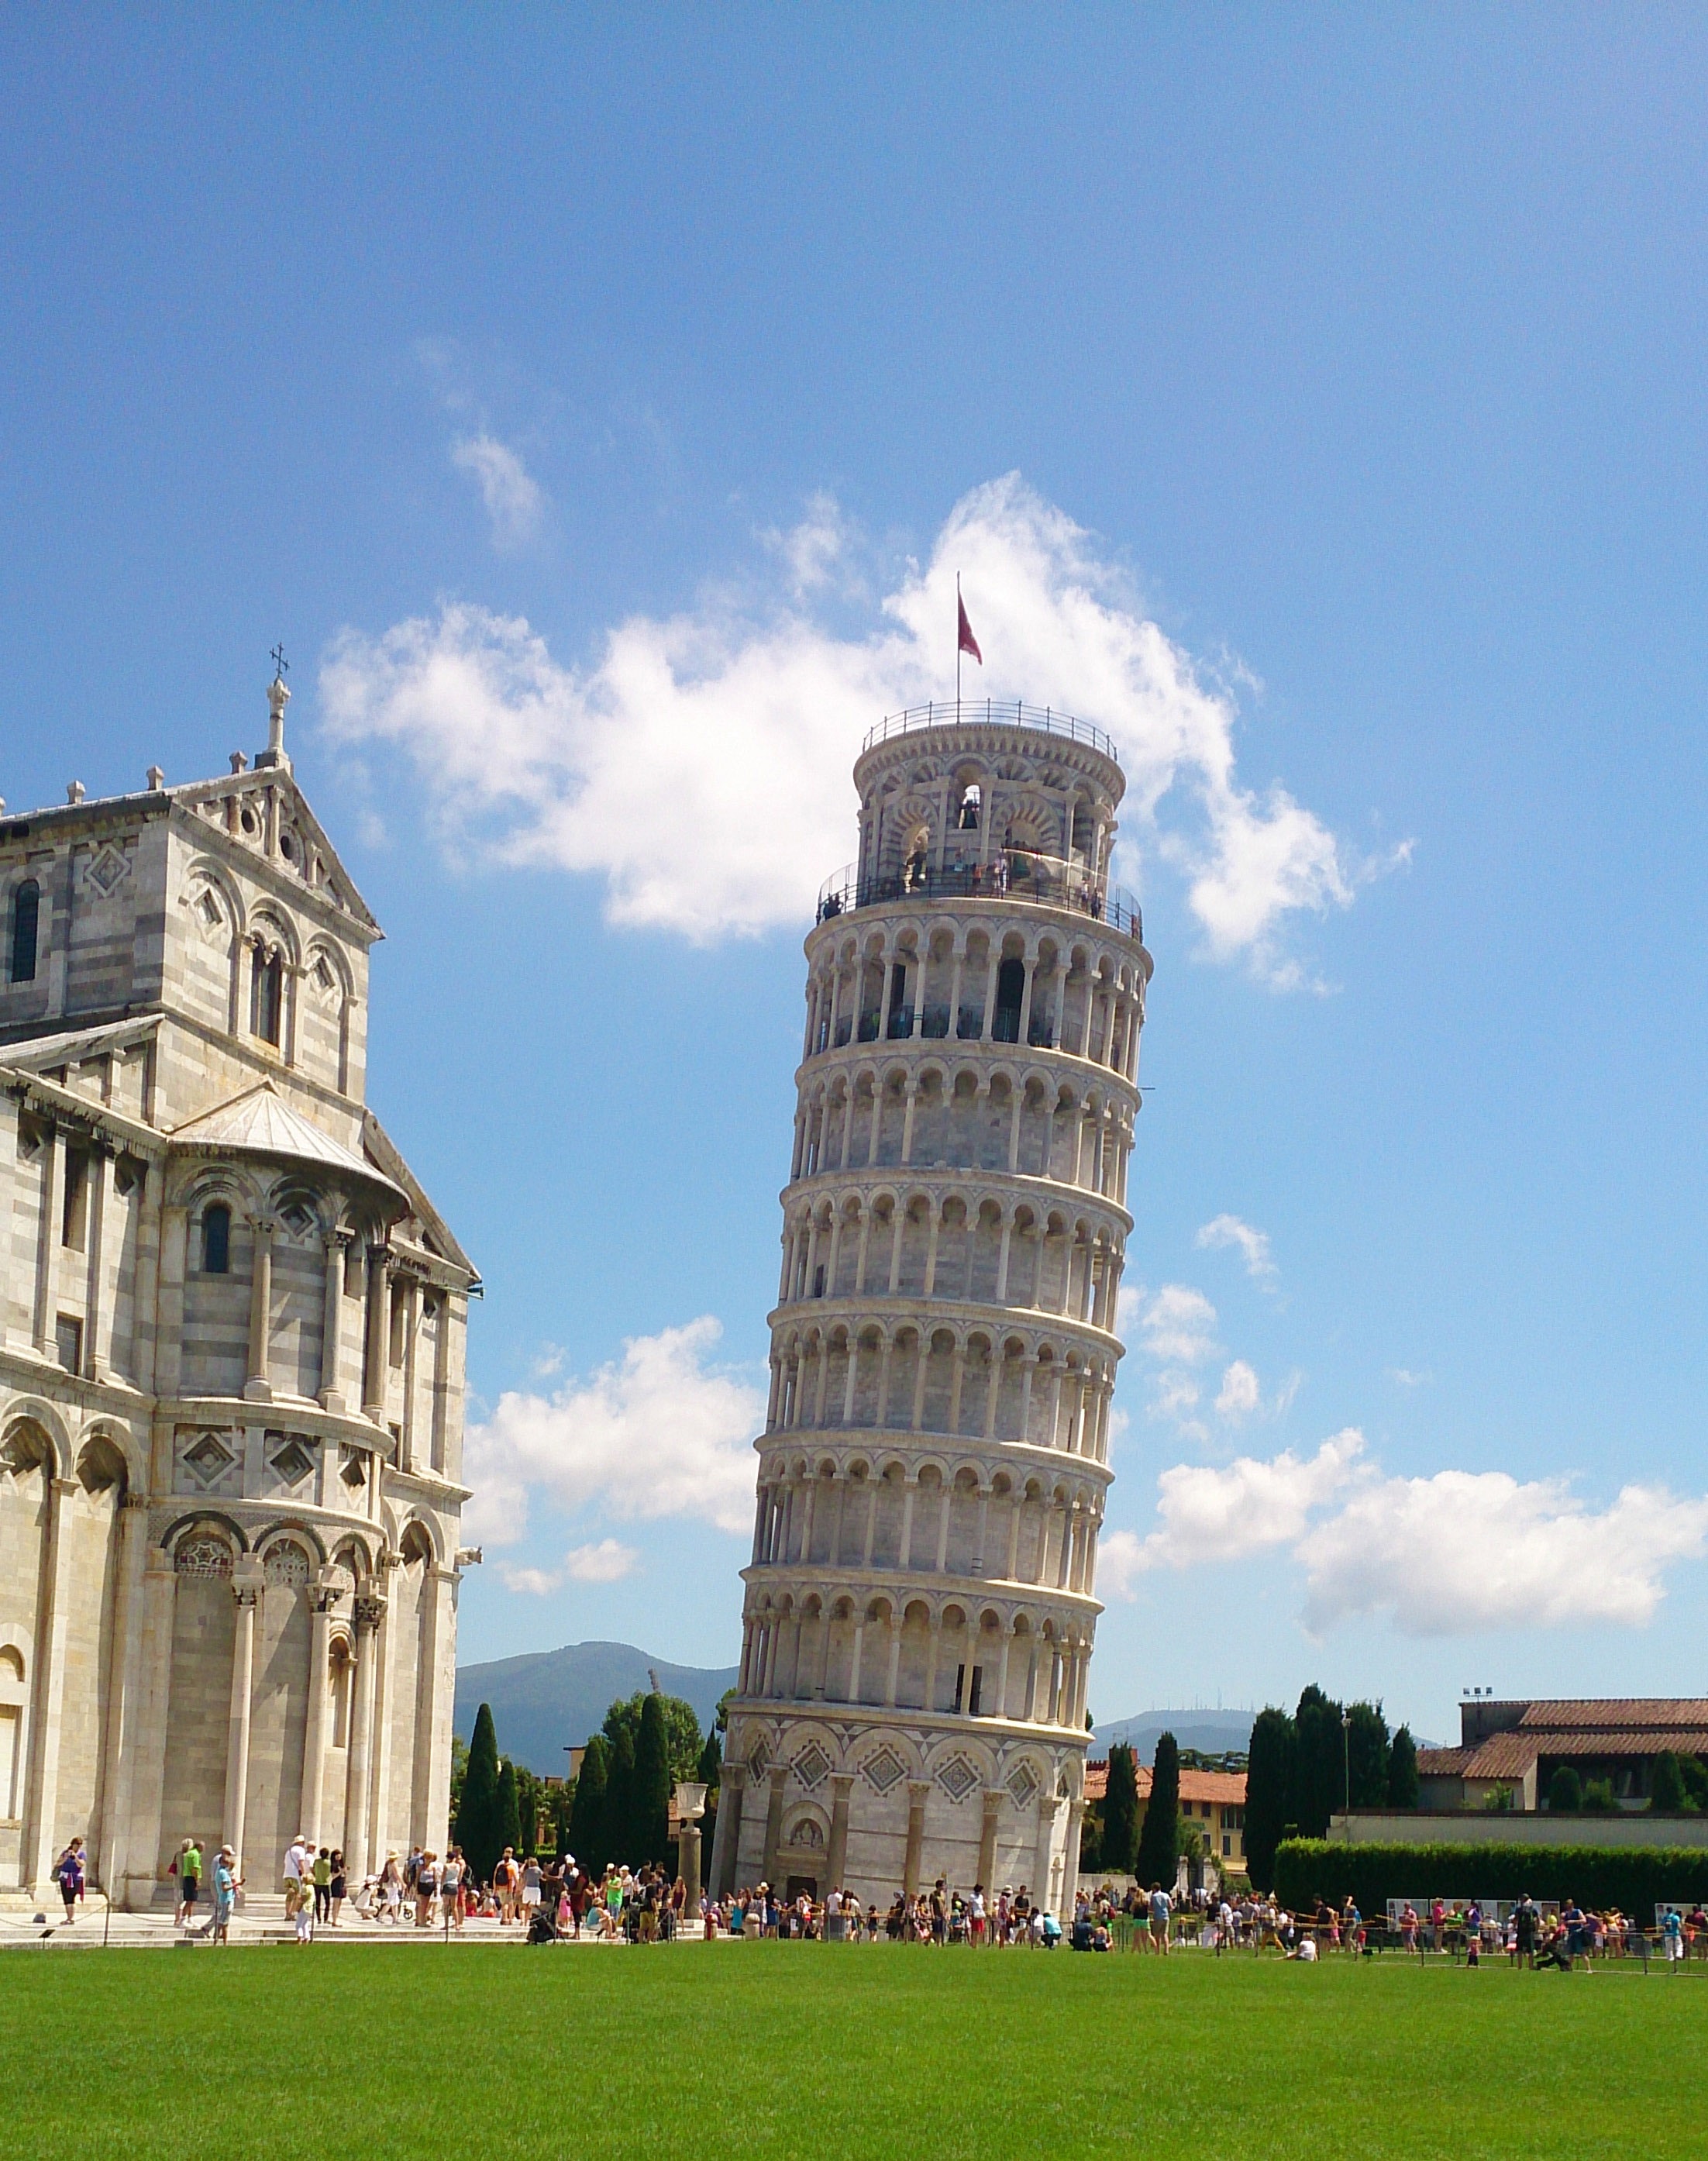
architecture, building, skyscraper, vacation, travel, europe, tower, holiday, landmark, italy, tuscany, tourism, tower block, outdoors, pisa, leaning, european, italian, control tower